Memorial at the Frankfurt Grossmarkthalle

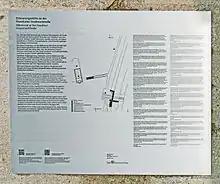
Information board in the underpass of the railway tracks

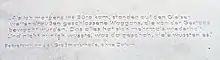
Remembrance of a witness of the deportations

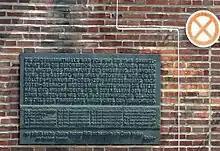
Memorial plaque of the deportations, at the Grossmarkthalle since 1997

From 1941 the Secret State Police rented the eastern cellar area of the Grossmarkthalle as a meeting place for the mass deportations. The choice fell on this place because of its close proximity to the city centre and its convenient location on the harbour railway. The cellar offered shelter from curious glances at what was going on and provided makeshift space for hundreds of people to be deported. From there they were driven to the Grossmarkthalle railway station next to the hall, where the trains of the Deutsche Reichsbahn were ready for the transports. In addition, daily market operations continued unabated, although the brutal events did not remain hidden from the employees there.